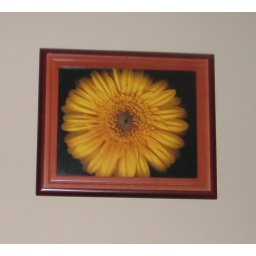
Live flower scanned by Daniel Wood.. Pirnted for wall art